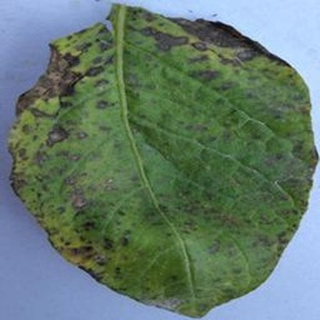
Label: potato_early_blight